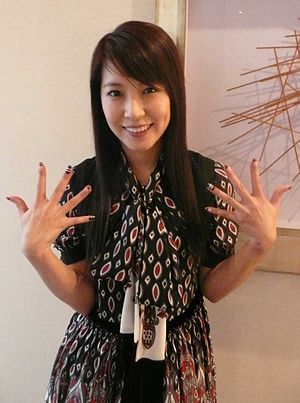
BoA / Diskografi
BoA i Tokyo i februar 2009
Kwon Boa, bedst kendt under sit kunsternavn BoA, som står for Beat of Angel, er en sydkoreansk sanger og skuespiller, som har udgivet album både i Sydkorea og Japan. Hendes koreanske pladeselskab S.M. Entertainment, har hjulpet hende til at blive et tværkulturelt ikon for alle i Asien. Hun har udgivet 10 albummer, 3 mini-albummer og over 30 singler i Sydkorea og Japan.